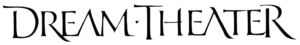
Dream Theater est un groupe de metal progressif américain, originaire de Long Island dans l'état de New York. Le groupe est actuellement composé de John Petrucci, John Myung, Jordan Rudess, Mike Mangini et James LaBrie.